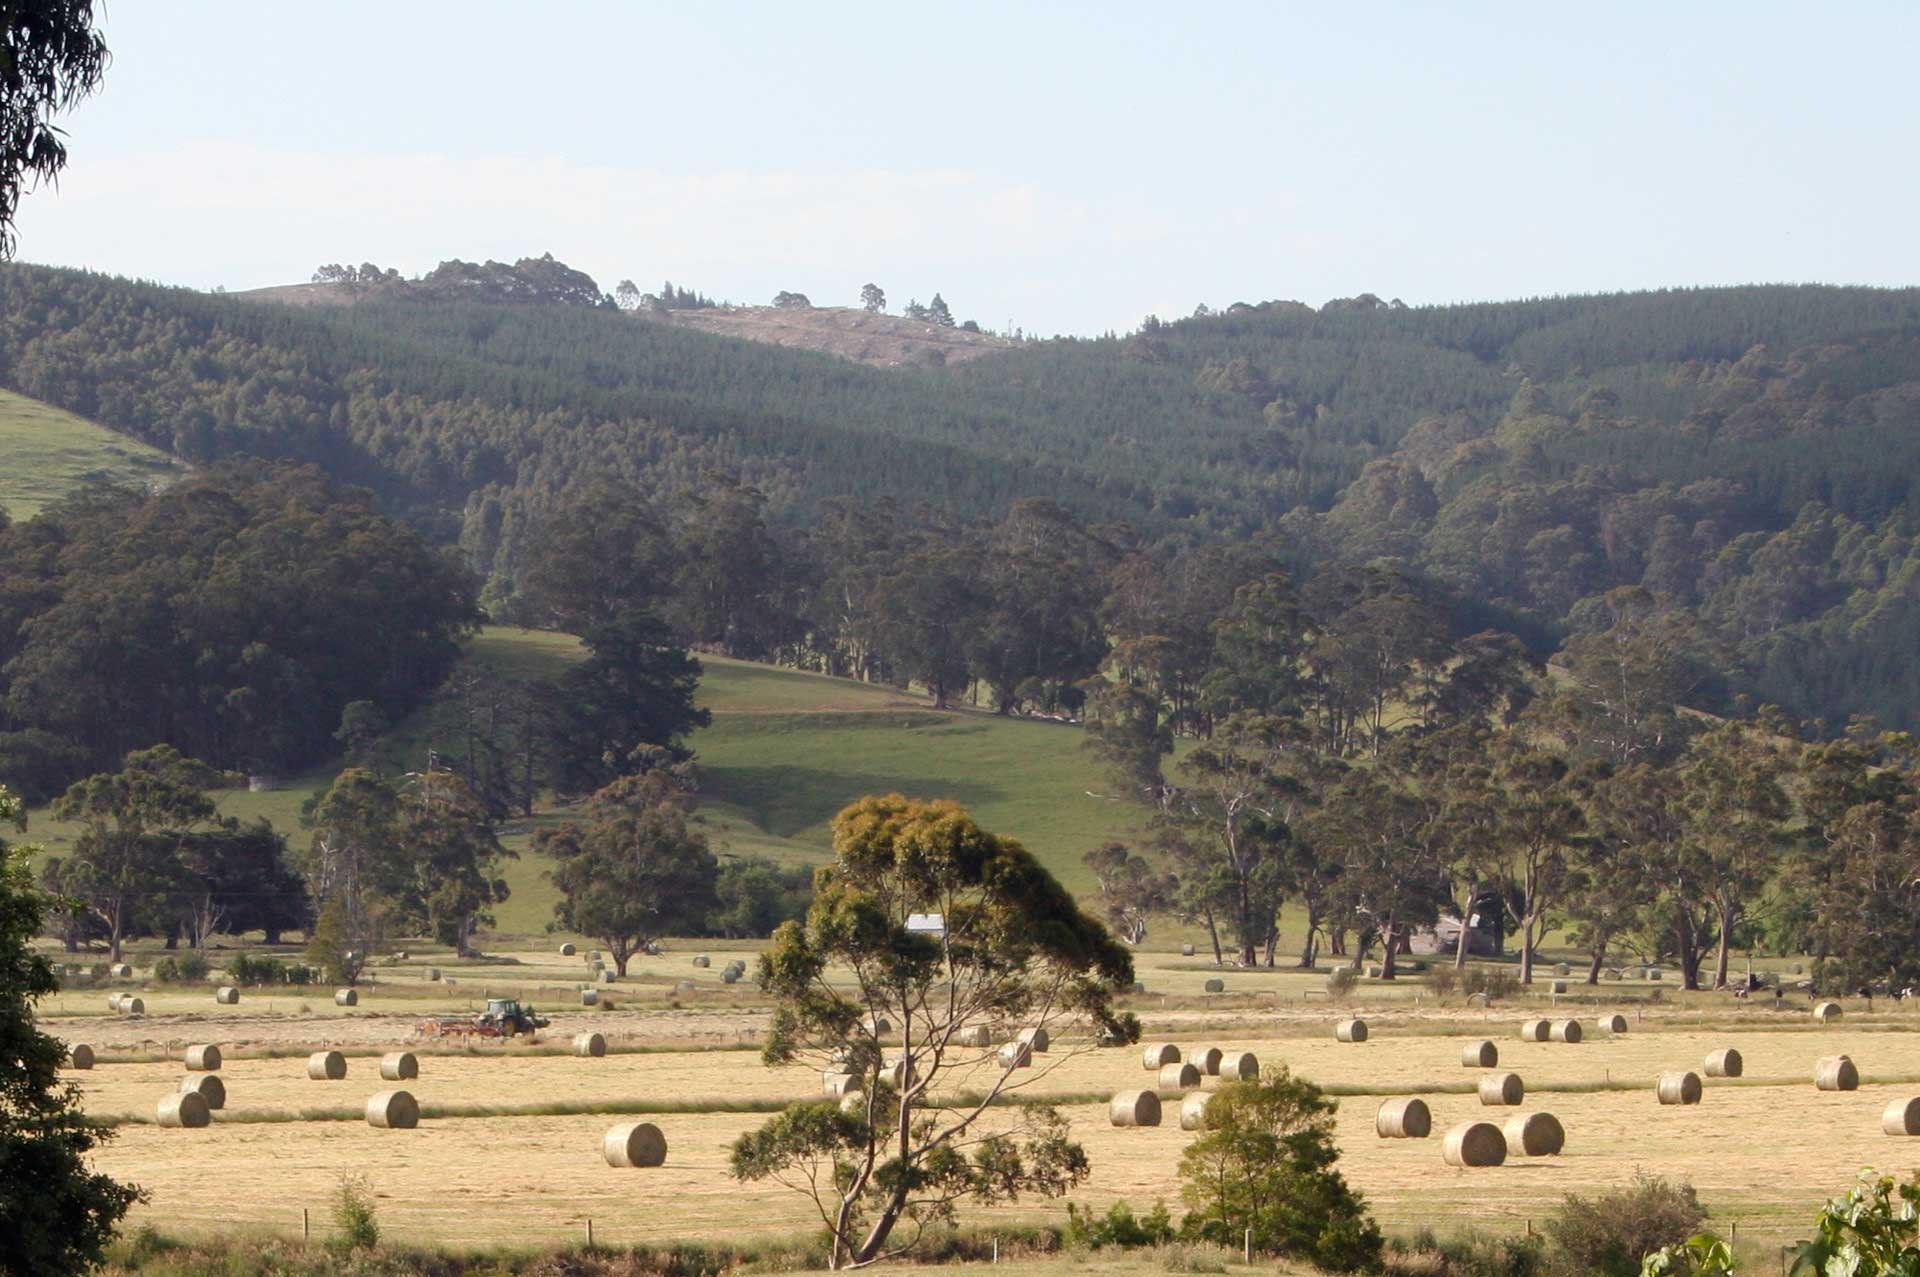
landscape, hay, countryside, hill, valley, village, farming, harvest, crop, scenic, ranch, agriculture, agricultural, plateau, ecosystem, rural area, ancient history